Saboteur (film)

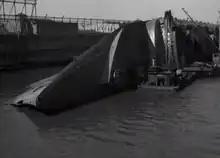
The pivotal and controversial scene in "Saboteur" featured the "SS Normandie".

Hitchcock was under contract to David O. Selznick, so he first pitched the idea for the film to him; Selznick gave the okay for a script to be written, assigning John Houseman to keep an eye on its progress and direction. Val Lewton, Selznick's story editor, eventually rejected the script, which reviewer Leonard Maltin later called "extremely offbeat," so Selznick forced Hitchcock to offer it to other studios, "causing ill feelings between the producer and his director since it not only showed a lack of belief in Hitchcock's abilities, but also because the terms of Hitchcock's contract would net Selznick a three-hundred percent profit on the sale."